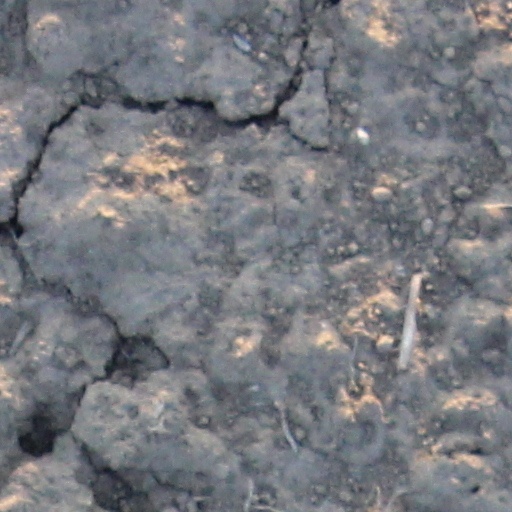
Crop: wheat